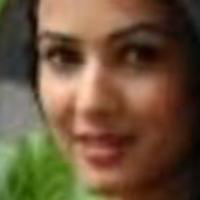
Age group: age 21-30